Pyraminx Duo

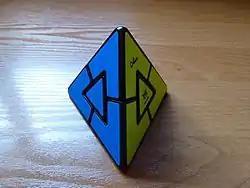
The Pyraminx Duo in its solved state.

The Pyraminx Duo (originally known as "Rob's Pyraminx") is a tetrahedral twisty puzzle in the style of the Rubik's Cube. It was suggested by Rob Stegmann, invented by Oskar van Deventer, and has now been mass-produced by Meffert's.